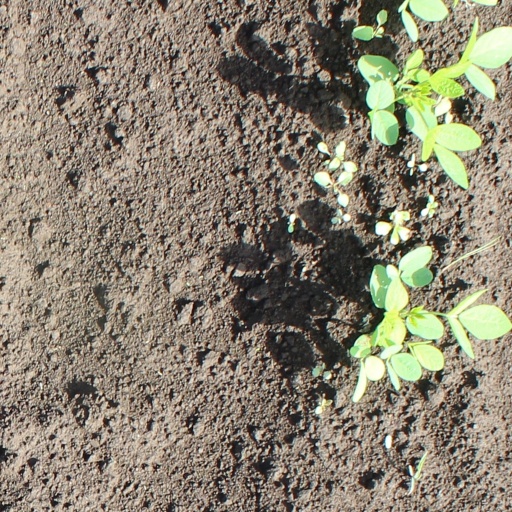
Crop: soybean